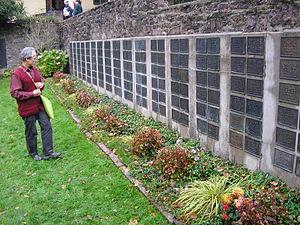
Cimetière quaker de Bad Pyrmont, Allemagne